Age of Discovery

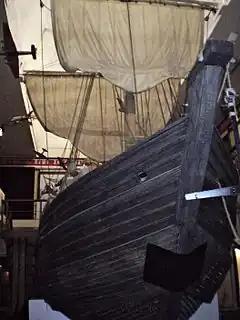
A 17th-century koch in a museum in Krasnoyarsk. Kochi were the earliest icebreakers and were widely used by Russians in the Arctic and on Siberian rivers.

Europeans explored the Pacific Coast beginning in the mid-16th century. Spaniards Francisco de Ulloa explored the Pacific coast of present-day Mexico including the Gulf of California, proving that Baja California was a peninsula. Despite his report based on first-hand information, the myth persisted in Europe that California was an island. His account provided the first recorded use of the name "California". João Rodrigues Cabrilho, a Portuguese navigator sailing for the Spanish Crown, was the first European to set foot in California, landing on September 28, 1542, on the shores of San Diego Bay and claiming California for Spain. He also landed on San Miguel, one of the Channel Islands, and continued as far north as Point Reyes on the mainland. After his death, the crew continued exploring as far north as Oregon.